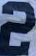
Number: 2